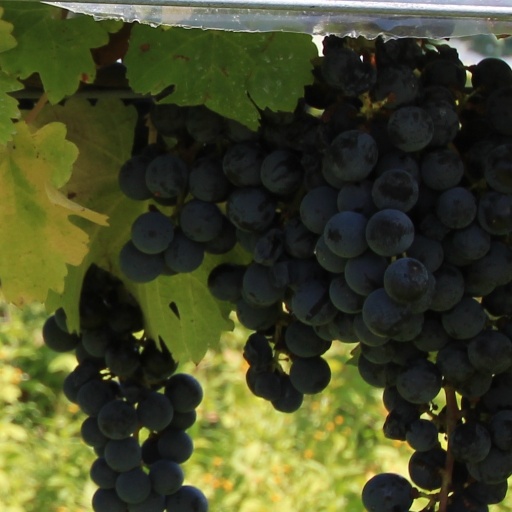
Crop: grape